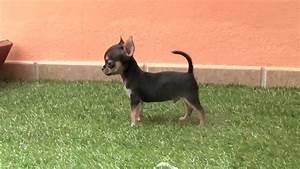
dog